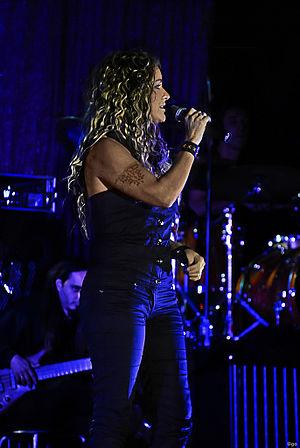
Rita Guerra, de son vrai nom Rita Maria de Azevedo Mafra Guerra est une chanteuse portugaise née à Lisbonne le 22 octobre 1967.